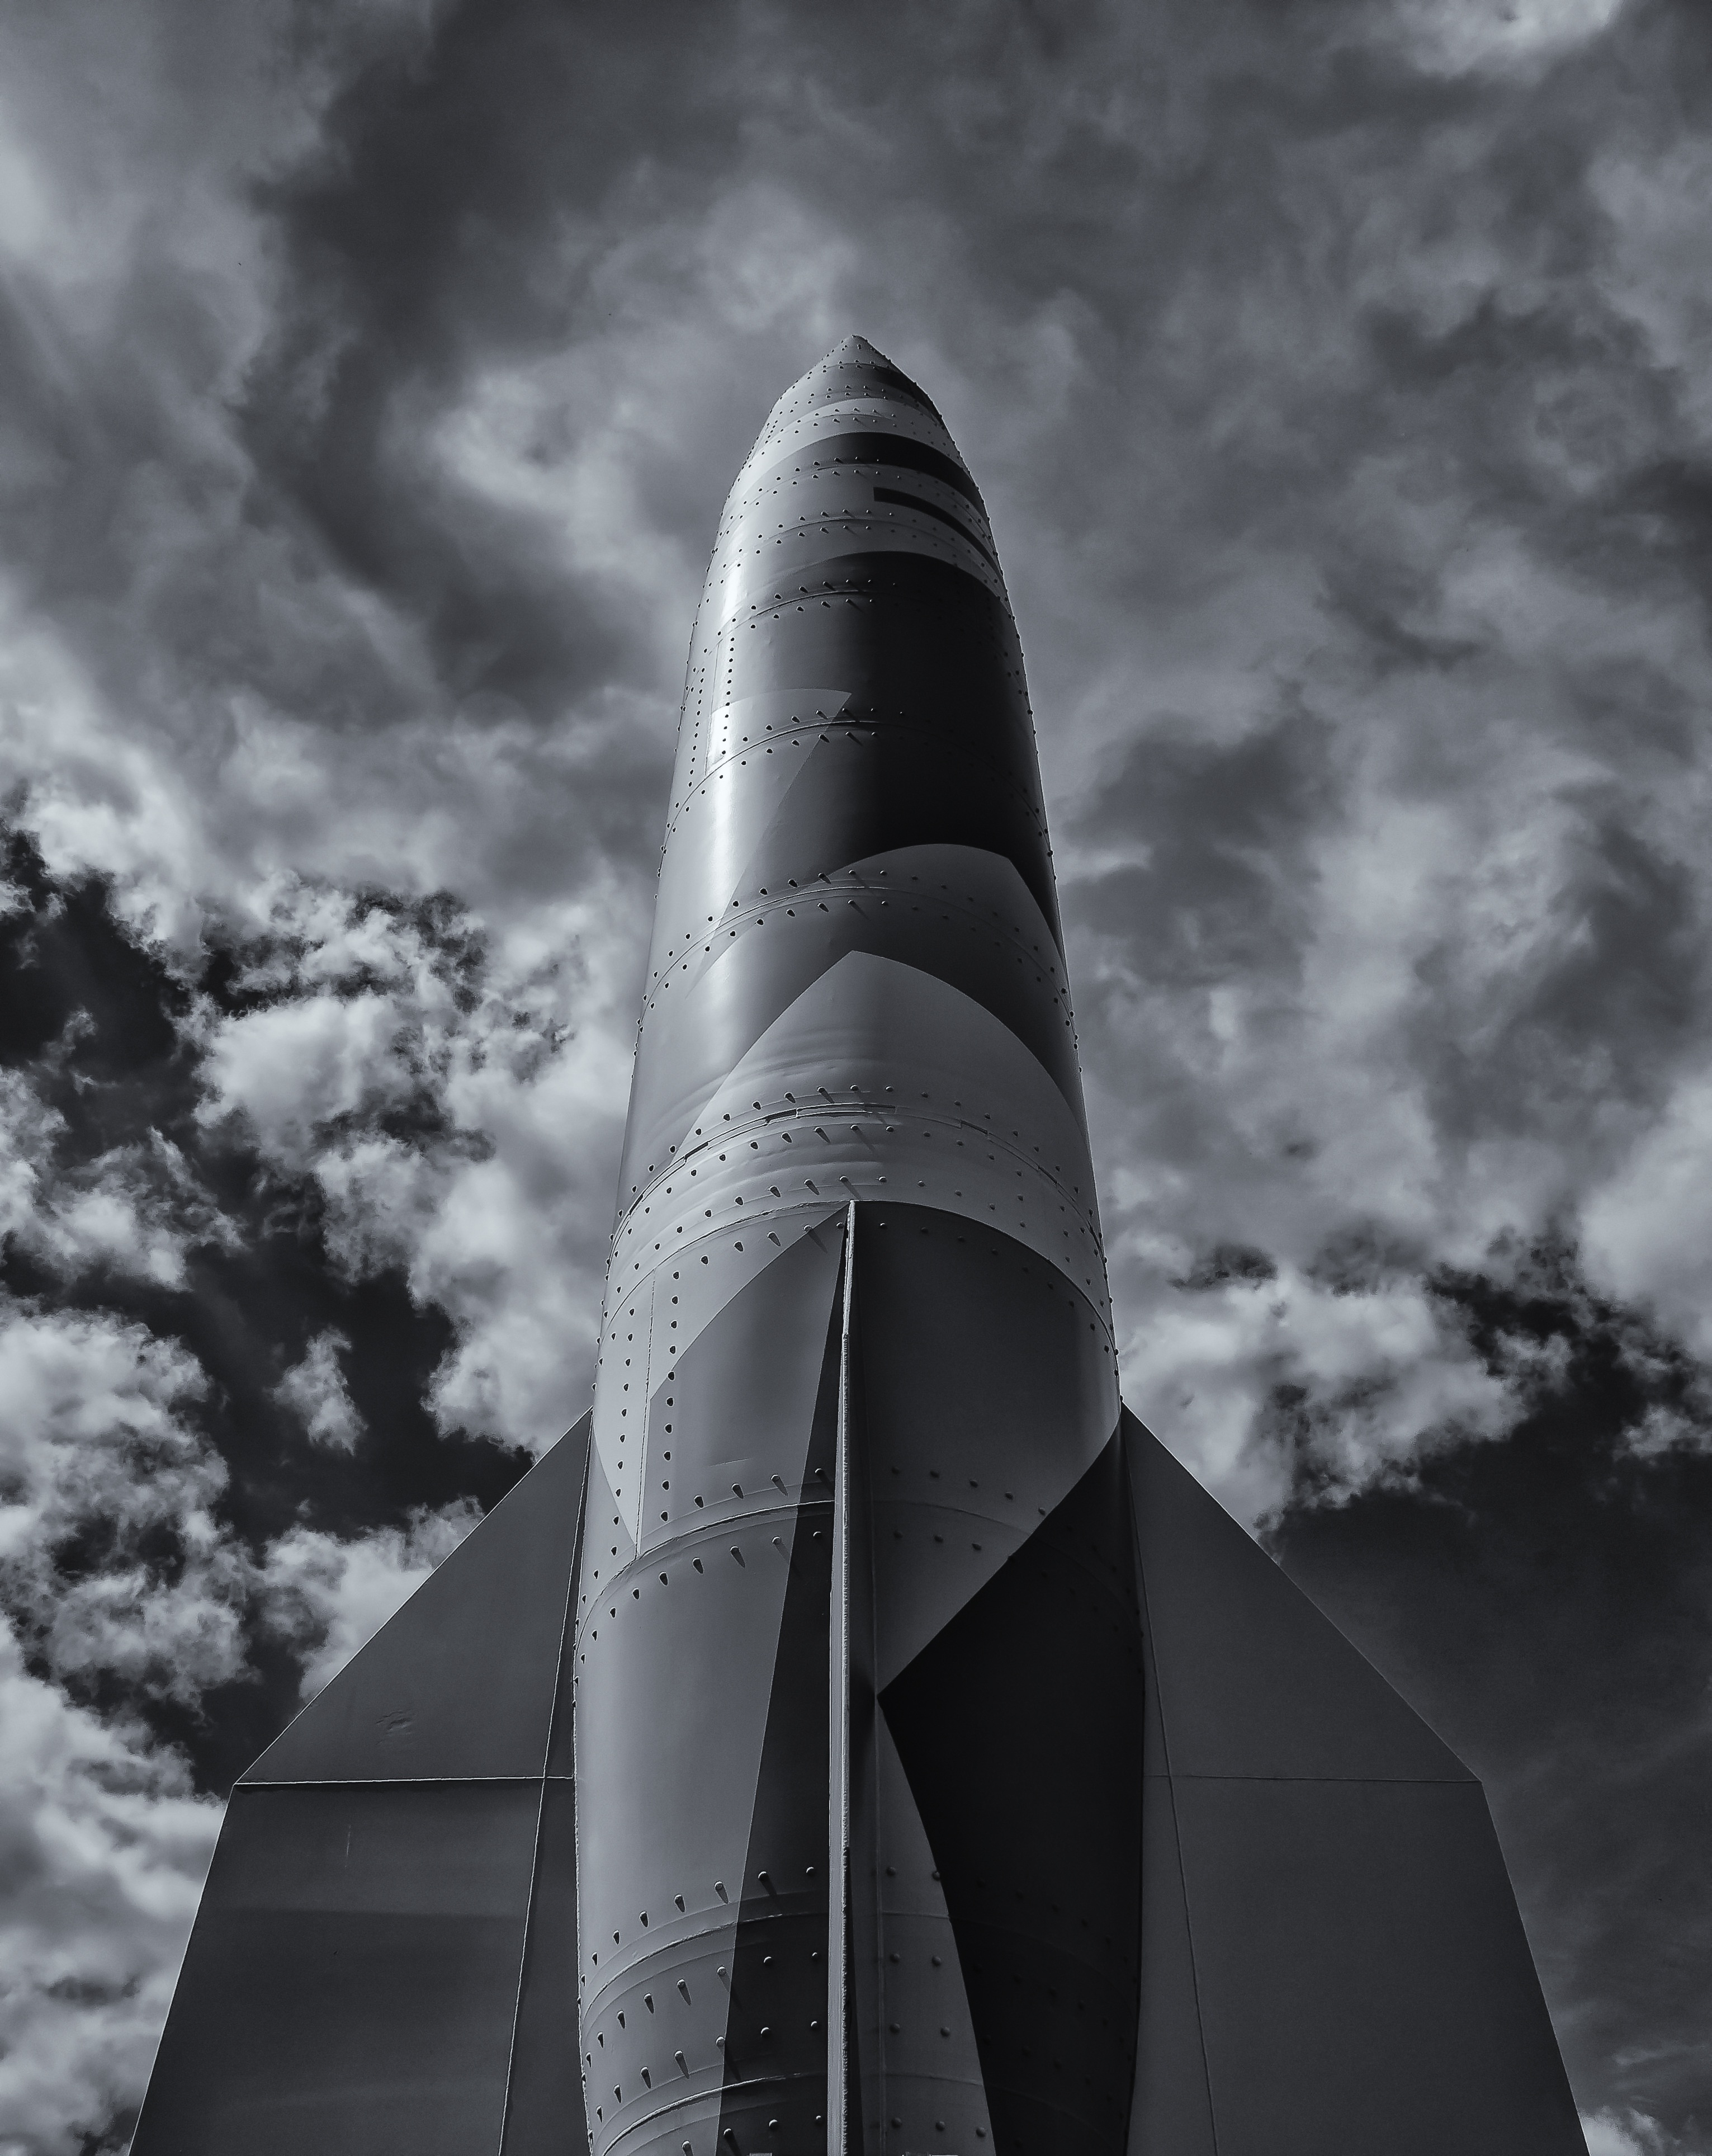
light, cloud, black and white, sky, white, skyscraper, statue, vehicle, darkness, black, monochrome, rocket, poland, carpathian, scar, historical park, monochrome photography, atmosphere of earth, v 2